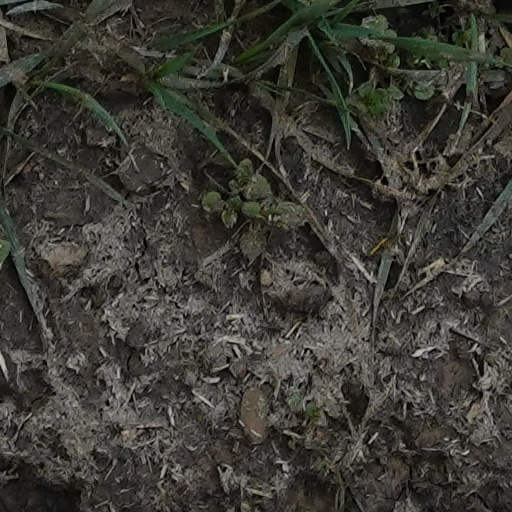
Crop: wheat